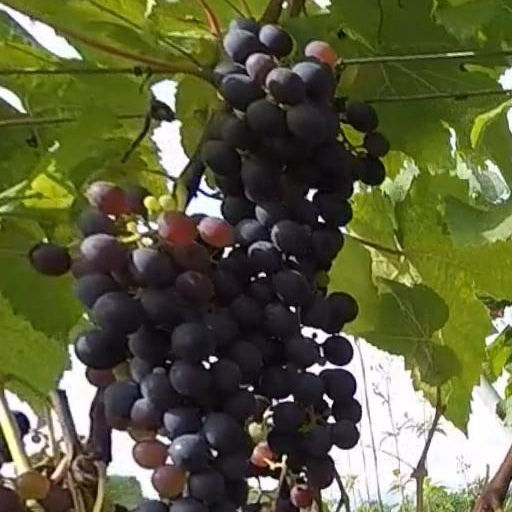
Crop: grape